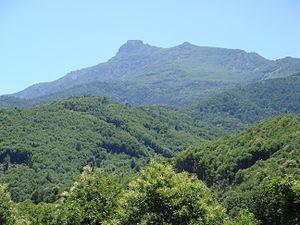
Paysage de Castagniccia avec le Monte San Petrone, Corse.
Ampugnani est une ancienne piève de Corse. Située dans le nord-est de l'île, en Castagniccia, elle relevait de la province de Bastia sur le plan civil et du diocèse d'Accia sur le plan religieux.
Le Monte San Petrone est une montagne située dans le département de la Haute-Corse.
Nicolas Giudici est né en Corse en 1949 à Polveroso. Retrouvé mort sur un chemin de terre à Piedigriggio, près de Corte le 17 juin 2001, il est d'abord enseignant, puis journaliste et enfin écrivain.